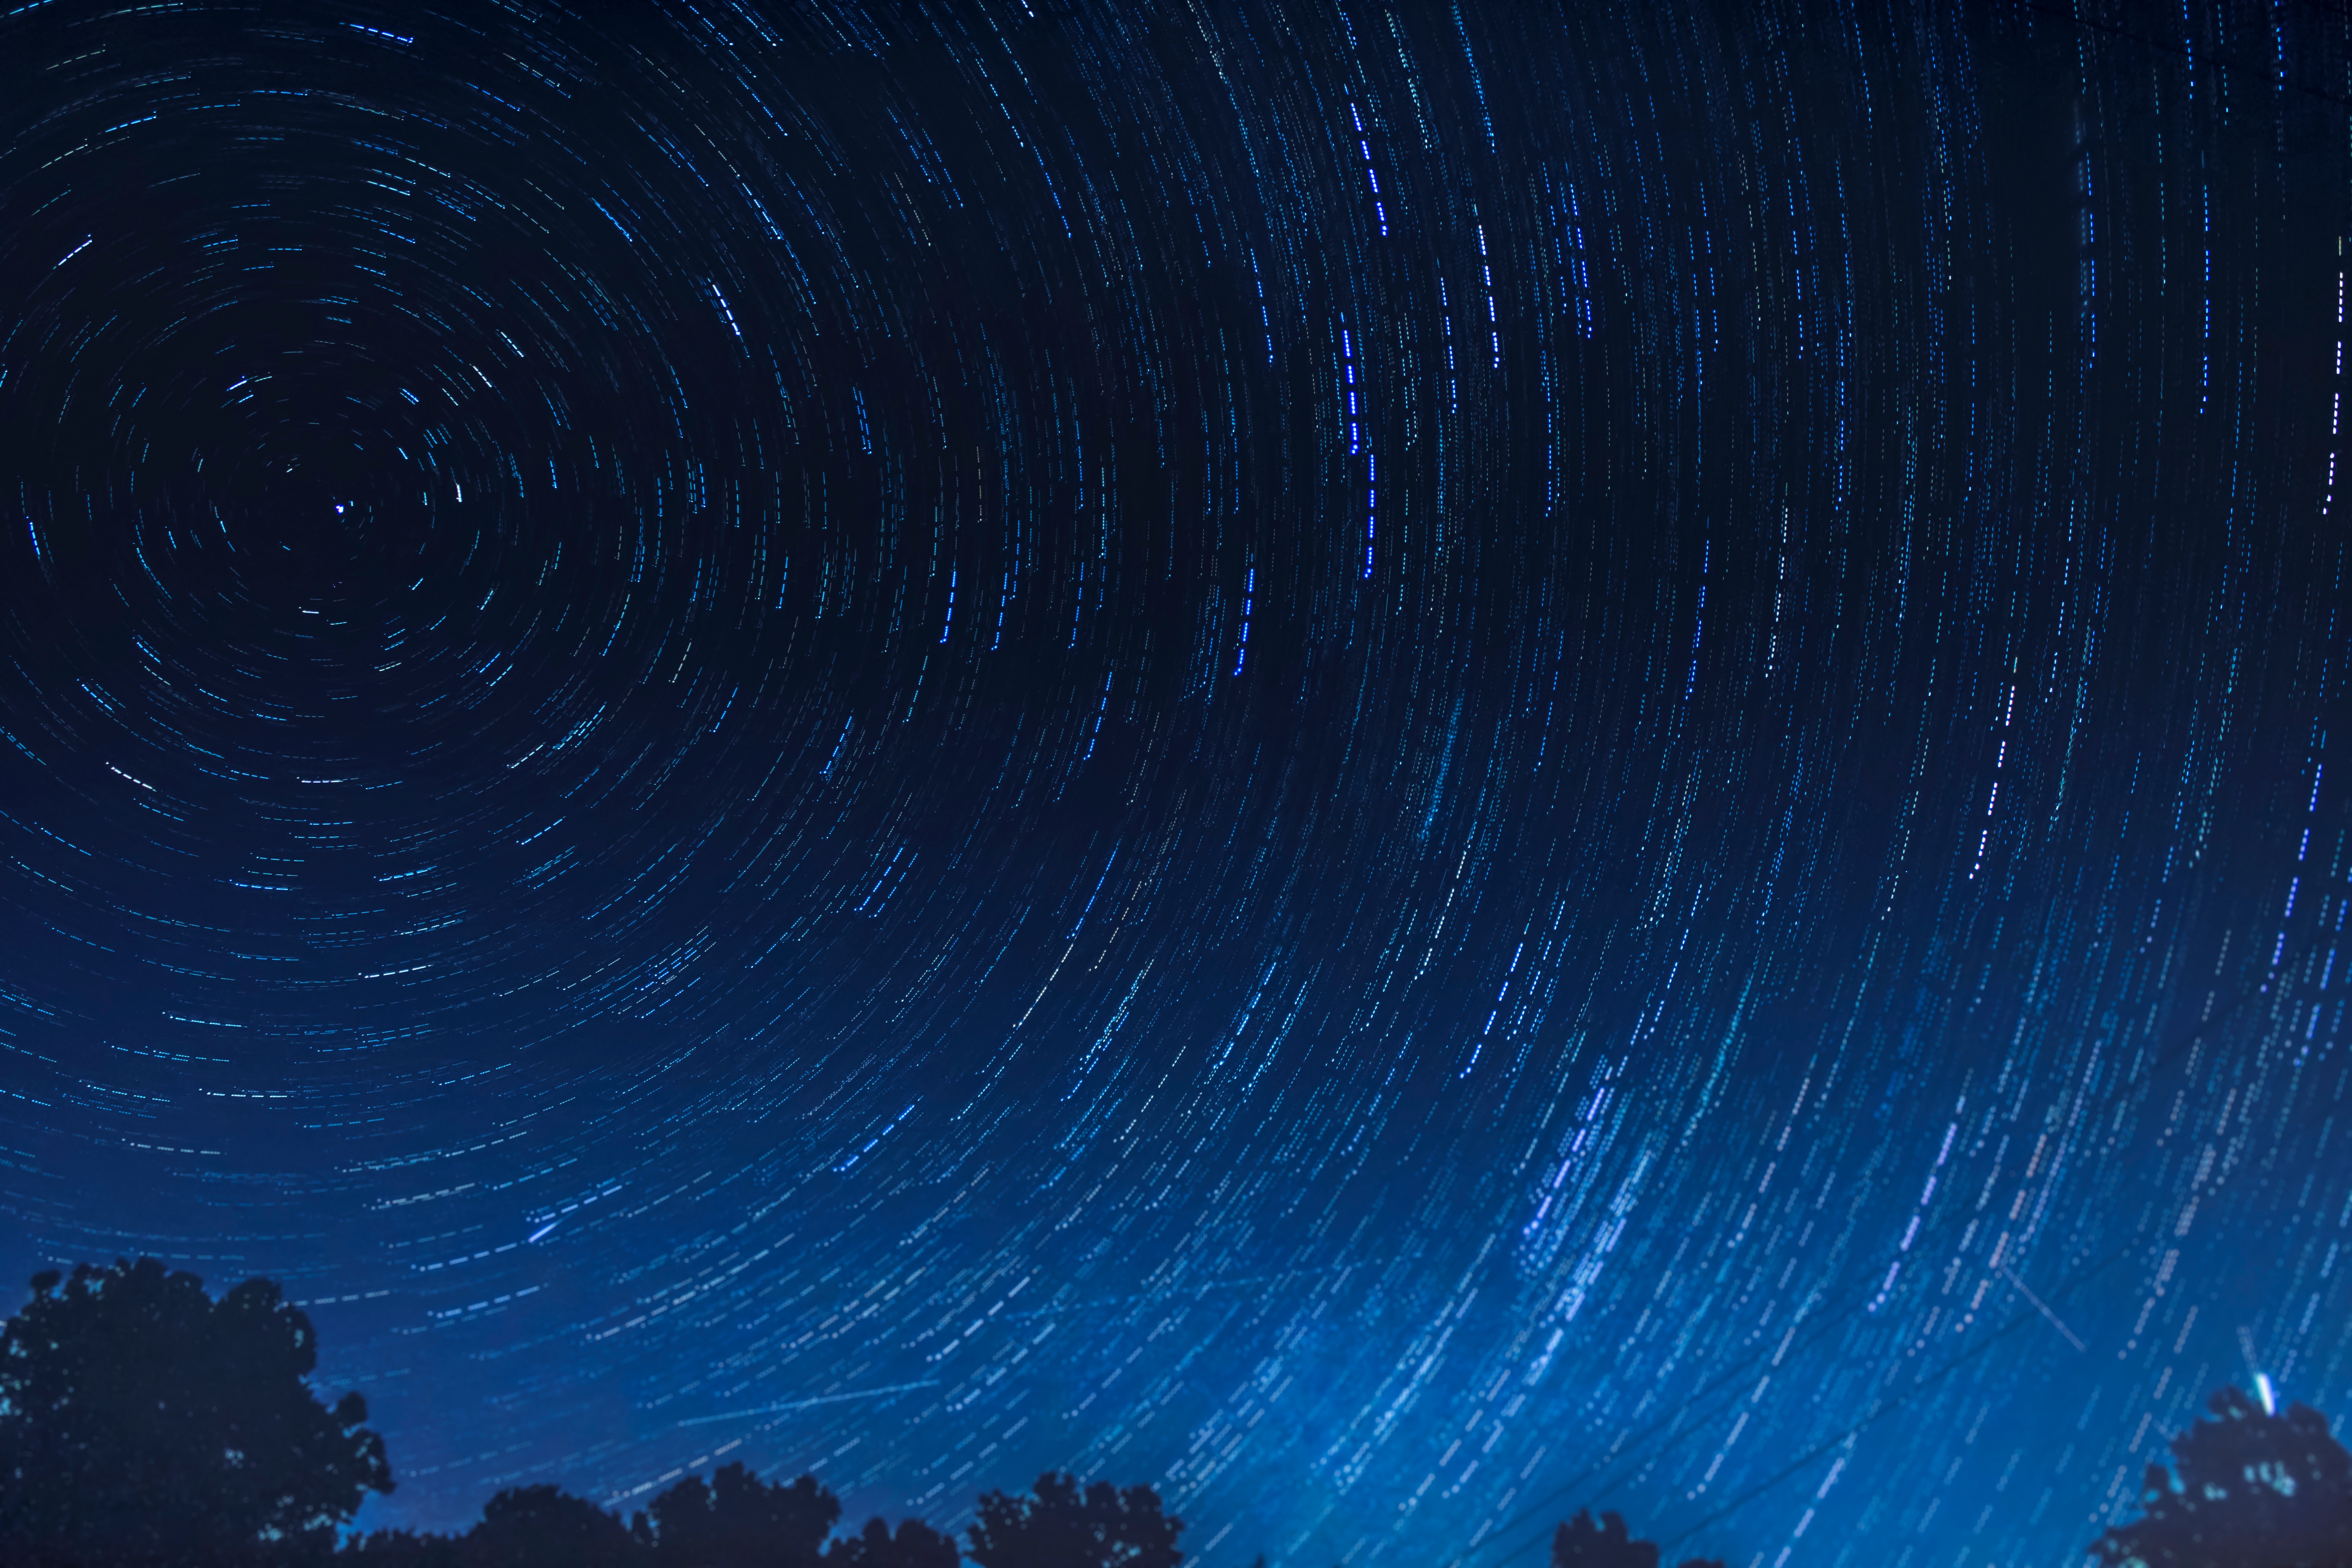
sky, night, star, atmosphere, outer space, astronomy, astronomical object